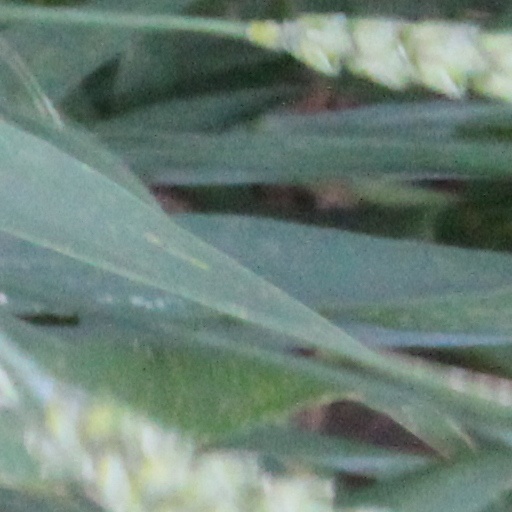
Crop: wheat